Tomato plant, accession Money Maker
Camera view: bottom (45 deg); turntable rotation: 120 degrees
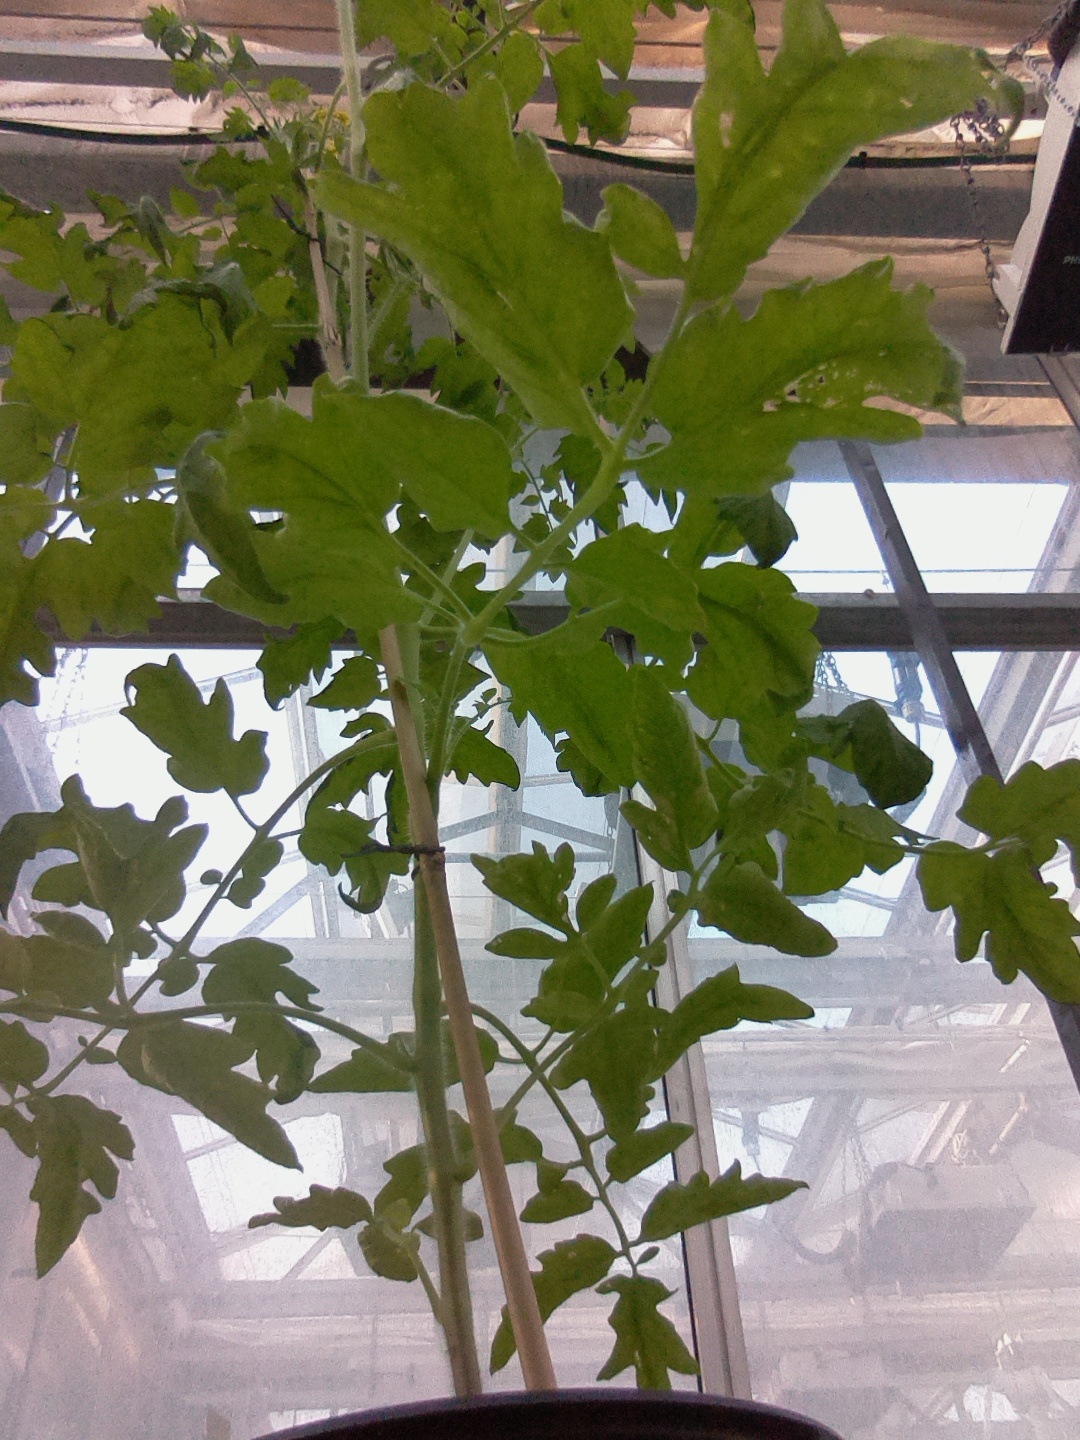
BBCH growth stage 70: Fruits at the main stem or branches visibles